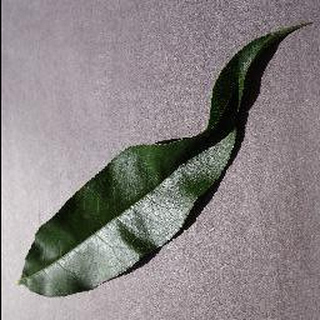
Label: healthy_peach